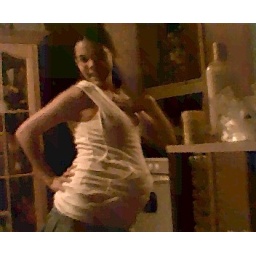
Mae less than a week before she had Amora. giggles looks like she has a little beach ball in there, lol